Saint-Mars-d'Outillé

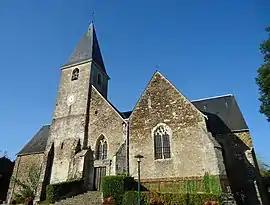
The church of Saint-Médard, in Saint-Mars-d'Outillé

Saint-Mars-d'Outillé is a commune in the Sarthe department in the region of Pays de la Loire in north-western France.